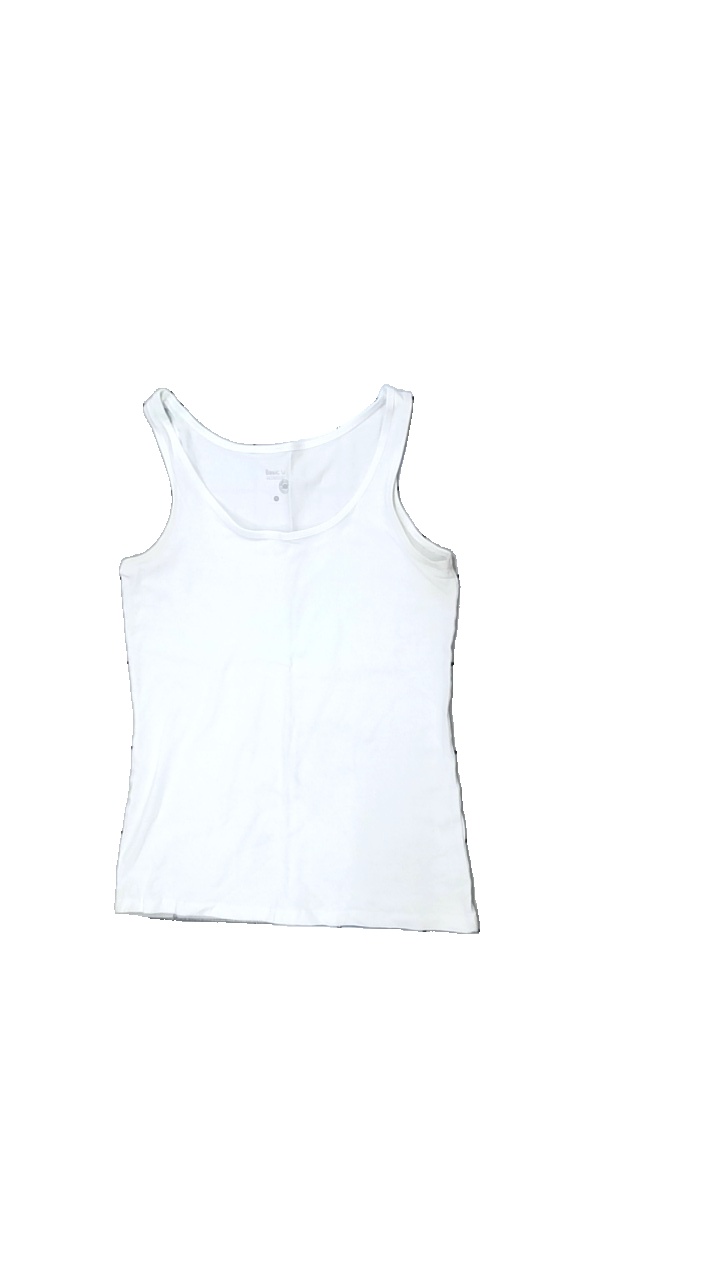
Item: Tank Top (Ladies)
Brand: Basic You
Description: Linne
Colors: White
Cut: C-collar
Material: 100% bomull
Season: All
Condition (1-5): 2
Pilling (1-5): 4
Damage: gula fläckar
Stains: Minor
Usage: Export
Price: <50